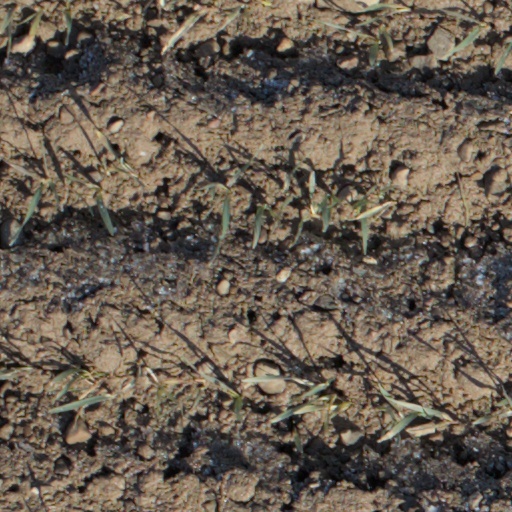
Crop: wheat